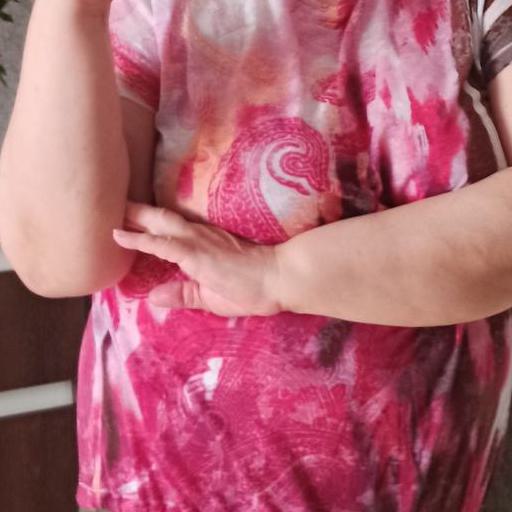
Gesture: no_gesture